Eglwyseg

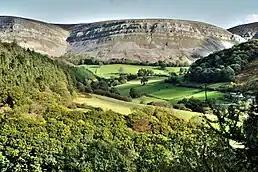

The Eglwyseg valley is an area to the north east of Llangollen in Denbighshire, Wales; it is within the boundaries of Llantysilio Community. The name also refers to a widely scattered hamlet in the valley.